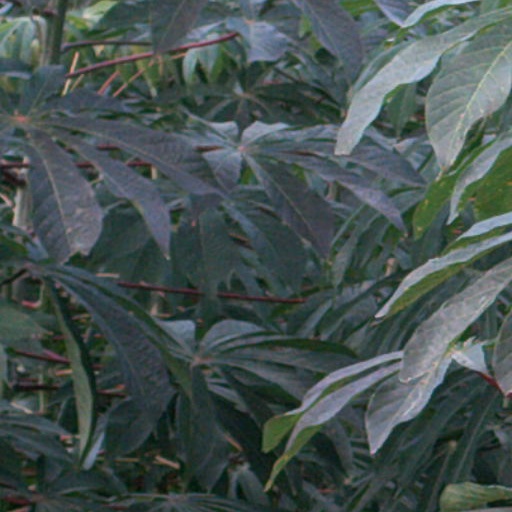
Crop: cassava